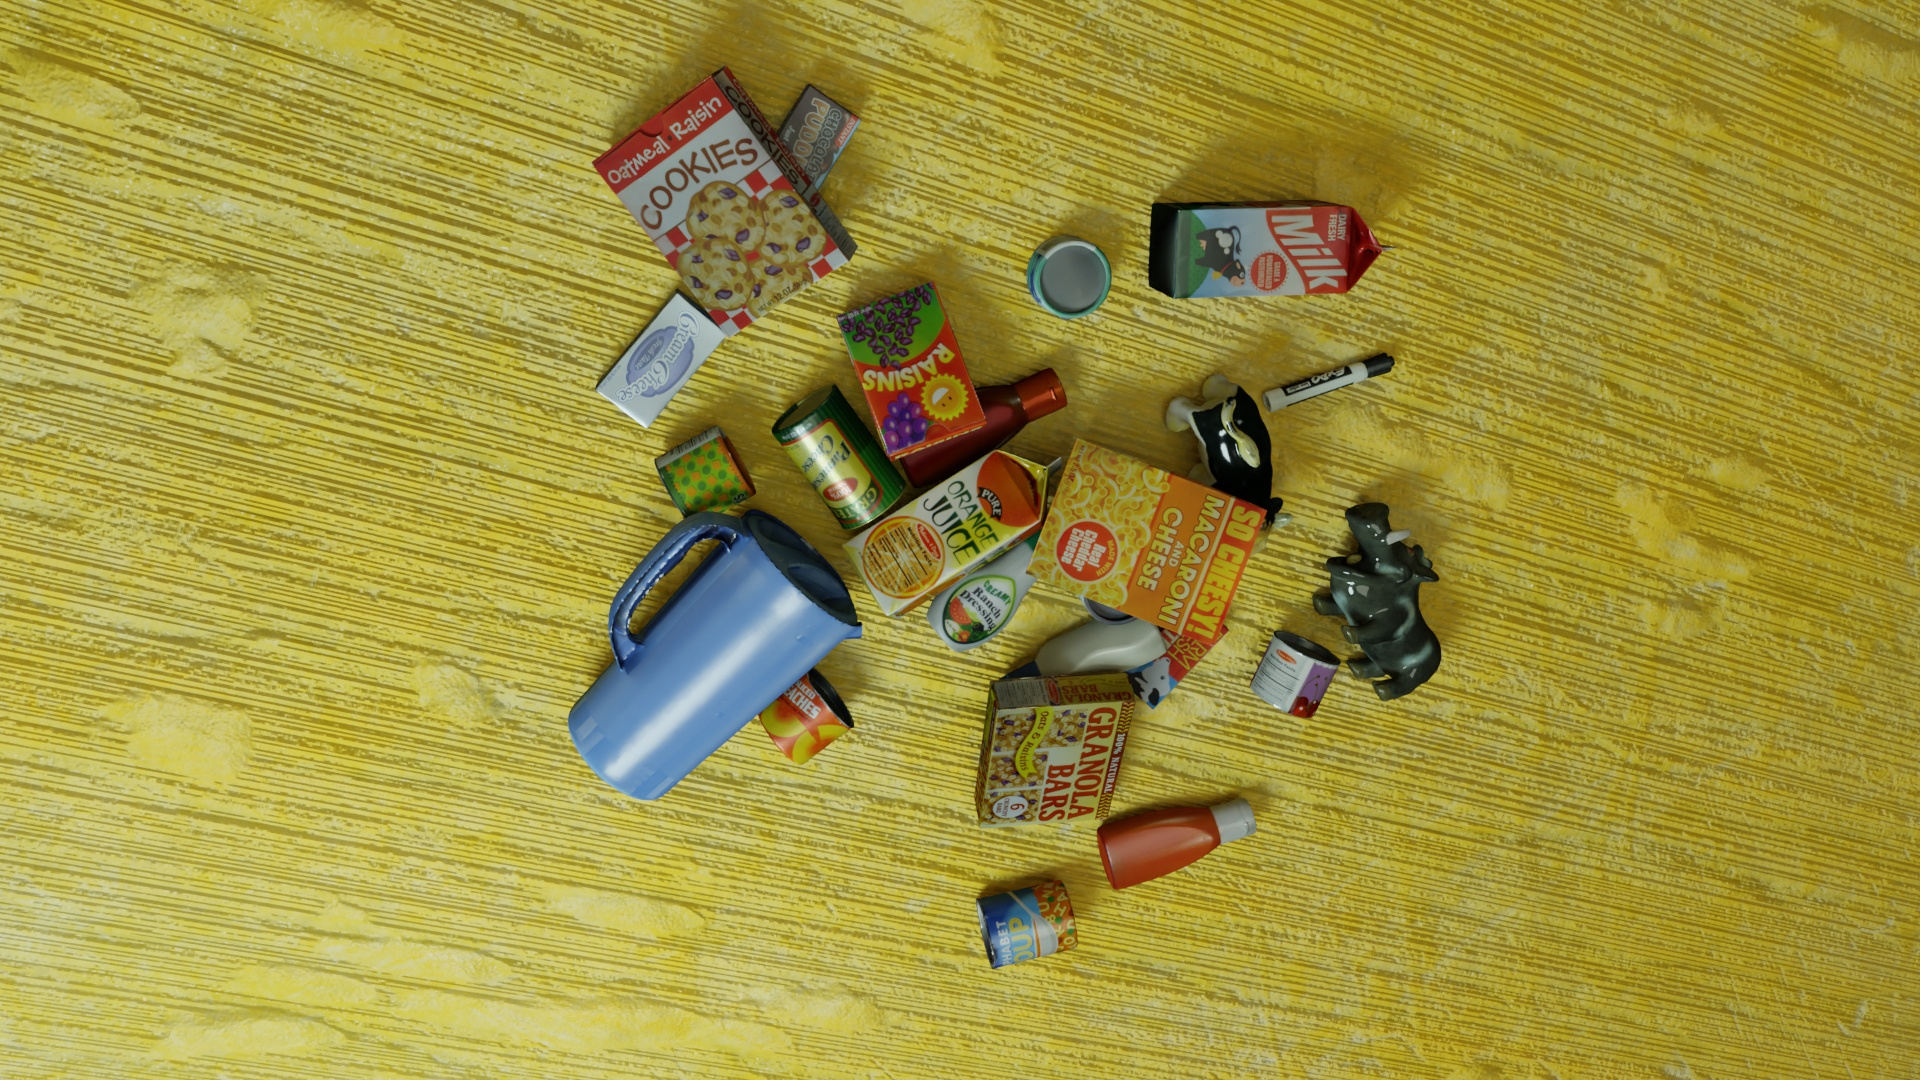
Question:
What are the eight normalized (x, y) image coordinates between 0 and 1 for the cuboid corners of the vibrant green can of peas and carrots? Your answer should be a list of normalized (x, y) image coordinates between 0 and 1 with bottom face first then top face, all counter-clockwise.
Answer: [(0.372917, 0.385185), (0.395833, 0.451852), (0.396354, 0.468519), (0.372396, 0.398148), (0.341146, 0.417593), (0.364063, 0.483333), (0.363021, 0.501852), (0.338542, 0.432407)]